USS Omaha (CL-4)

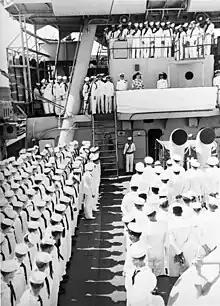
"Omaha" hosted First Lady Eleanor Roosevelt and RADM Oliver M. Read, Commander, Surface Patrol Force (TF 41), 16 March 1944, at Recife, Brazil.

In July 1937, "Omaha" was serving as flagship of the Special Service Squadron when she was relieved by the year old gunboat . On 19 July, "Omaha" became grounded on a reef at Castle Island, Bahamas, near . During the investigation it was stated that, "she quickly and evenly decelerated as the bottom engaged the smooth reef." The grounding had occurred during high tide, which made dislodging the cruiser more difficult. After removing as much as possible in an attempt to lighten the ship the salvagers employed tugs to pull on "Omaha" while destroyers circled around them to create waves. After ten days of attempts, on 29 July, "Omaha" was finally floated free. She got underway the following day for the Norfolk Navy Yard, Portsmouth, Virginia, where she underwent repairs. A general court martial, held on 11 October 1937, found that Captain Howard B. Mecleary, "Omaha"s commanding officer at the time of the grounding, was guilty of negligence "resulting in the stranding of the vessel", he was sentenced to the loss of 25 numbers on the captain's list. On 14 February 1938, "Omaha" got underway after having the damage to her hull repaired, with Captain Wallace L. Lind, as her new commanding officer. She conducted sea trials while en route to Guantánamo.